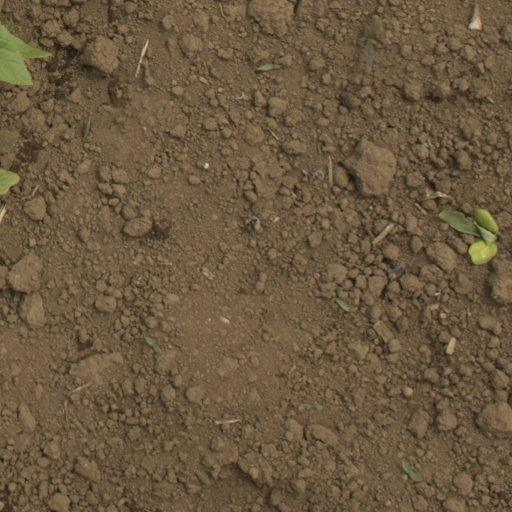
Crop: Jerusalem artichoke